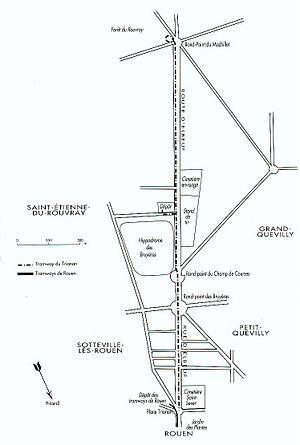
L'ancien tramway de Rouen fut construit après la guerre de 1870-1871 et mis en service en 1877. À cette époque de croissance industrielle et démographique, les anciens modes hippomobiles de transport, fiacres et omnibus, mis en place depuis la fin du XVIIIᵉ siècle et progressivement renforcés, ne suffisaient plus à assurer les dessertes urbaines.